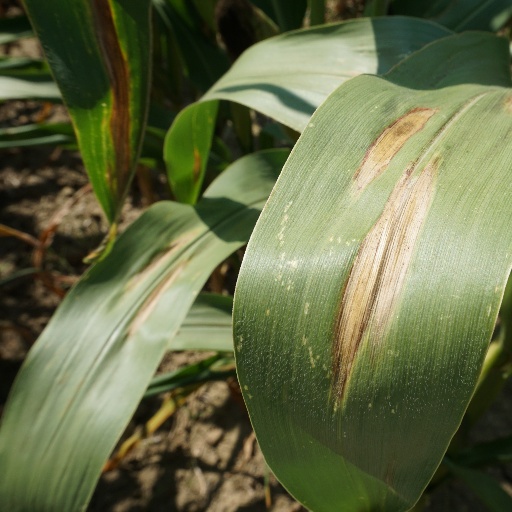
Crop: maize; corn